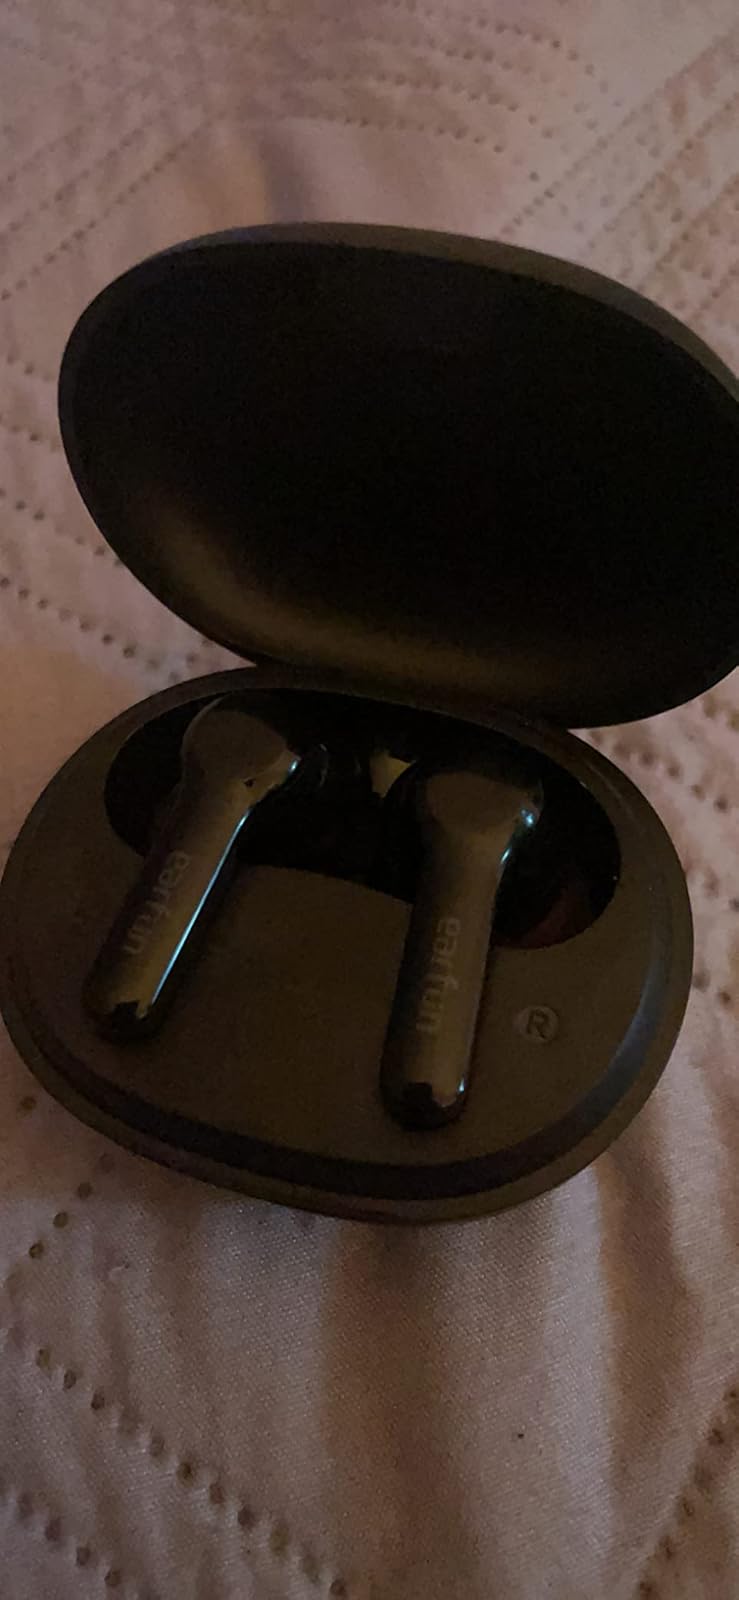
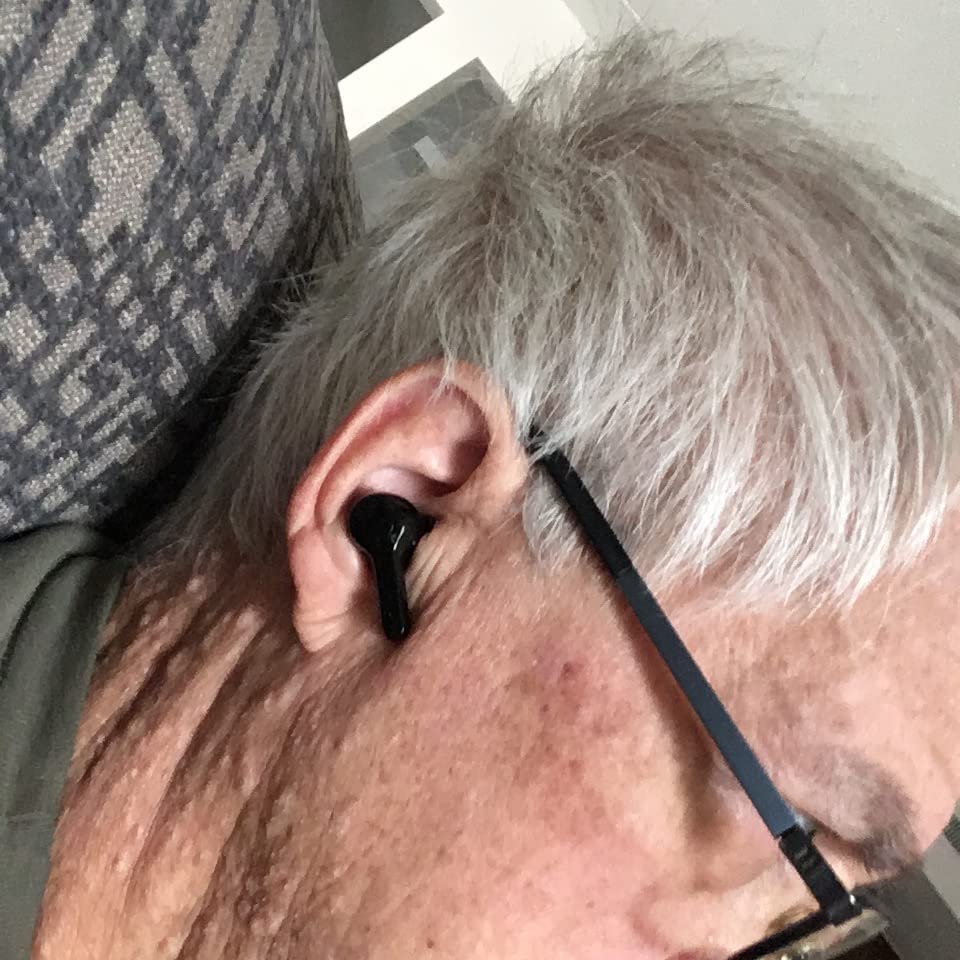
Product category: earbuds
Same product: no